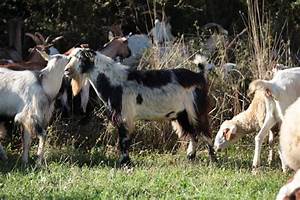
Label: sheep